Kalyanananda

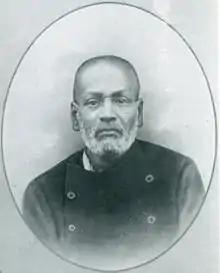
Kalyanananda, a direct monastic disciple of Vivekananda

In 1899 when Vivekananda left for West a second time, Kalyanananda went for pilgrimage and for practicing austerities. In Benares he met Kedarnath Moulik who would later become famous as Achalananda, another monastic disciple of Vivekananda and the founder of Ramakrishna Mission Home of Service Benares. Together they were involved in serving the poor and needy in Benares and Kalyanananda developed initial exposure to Vivekananda's vision of practical Vedanta through this. From Benares, he went to Allahabad and got engaged in service activities. At Kishangarh in Jaipur, together with Swarupananda, another brother disciple, he got busy in providing relief to the local population affected by a famine. They fed about 300 people every day, which helped in alleviating the impact of the famine. In 1901, he returned to Belur Math to meet Vivekananda, who had come back from the West. Vivekananda had requested him to work for the sick and ailing monks around the Rishikesh-Haridwar region as he himself was the witness to the plight of the people there in absence of any healthcare facility. Vivekananda apparently told Kalyanananda, "Kalyan, you will be a Paramhansa." Sarvagatananda of Vedanta Centre Providence, who as Brahmachari Narayan served Kalyanananda in Kankhal, used this statement as the title of the book on his reminiscences about Kalyanananda.